Calendly

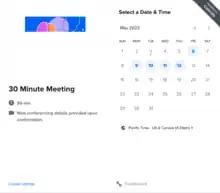
Screen shot showing Calendly's scheduling interface

Calendly develops a software as a service scheduling automation platform to help schedule external meetings and make them more productive. Users share open time slots in their calendars to book meetings by sending a scheduling link, or through embedded times in an email or text message. Recipients of Calendly invitations select an available time before it is automatically added to Google and Microsoft Outlook calendars.